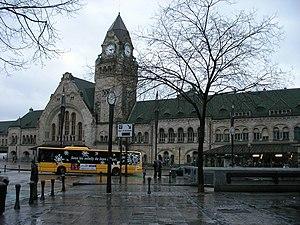
Gare de Metz (Moselle, France).